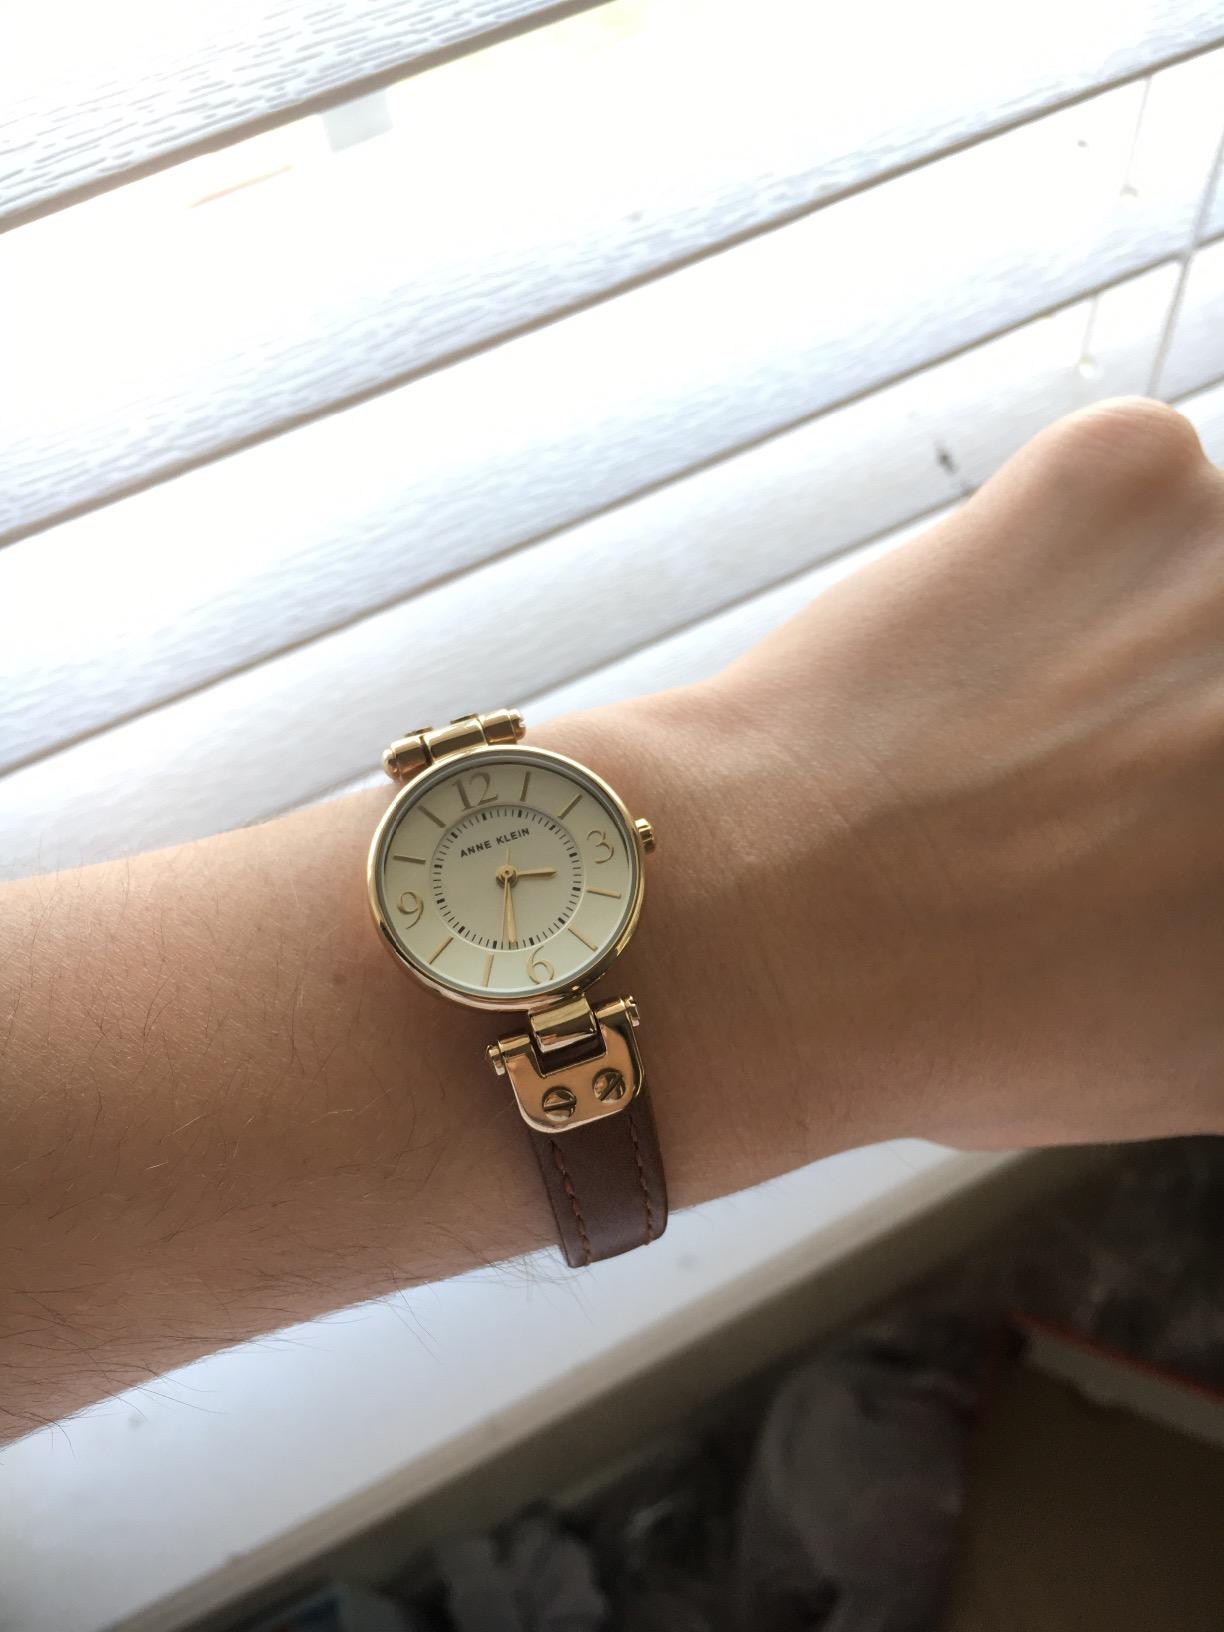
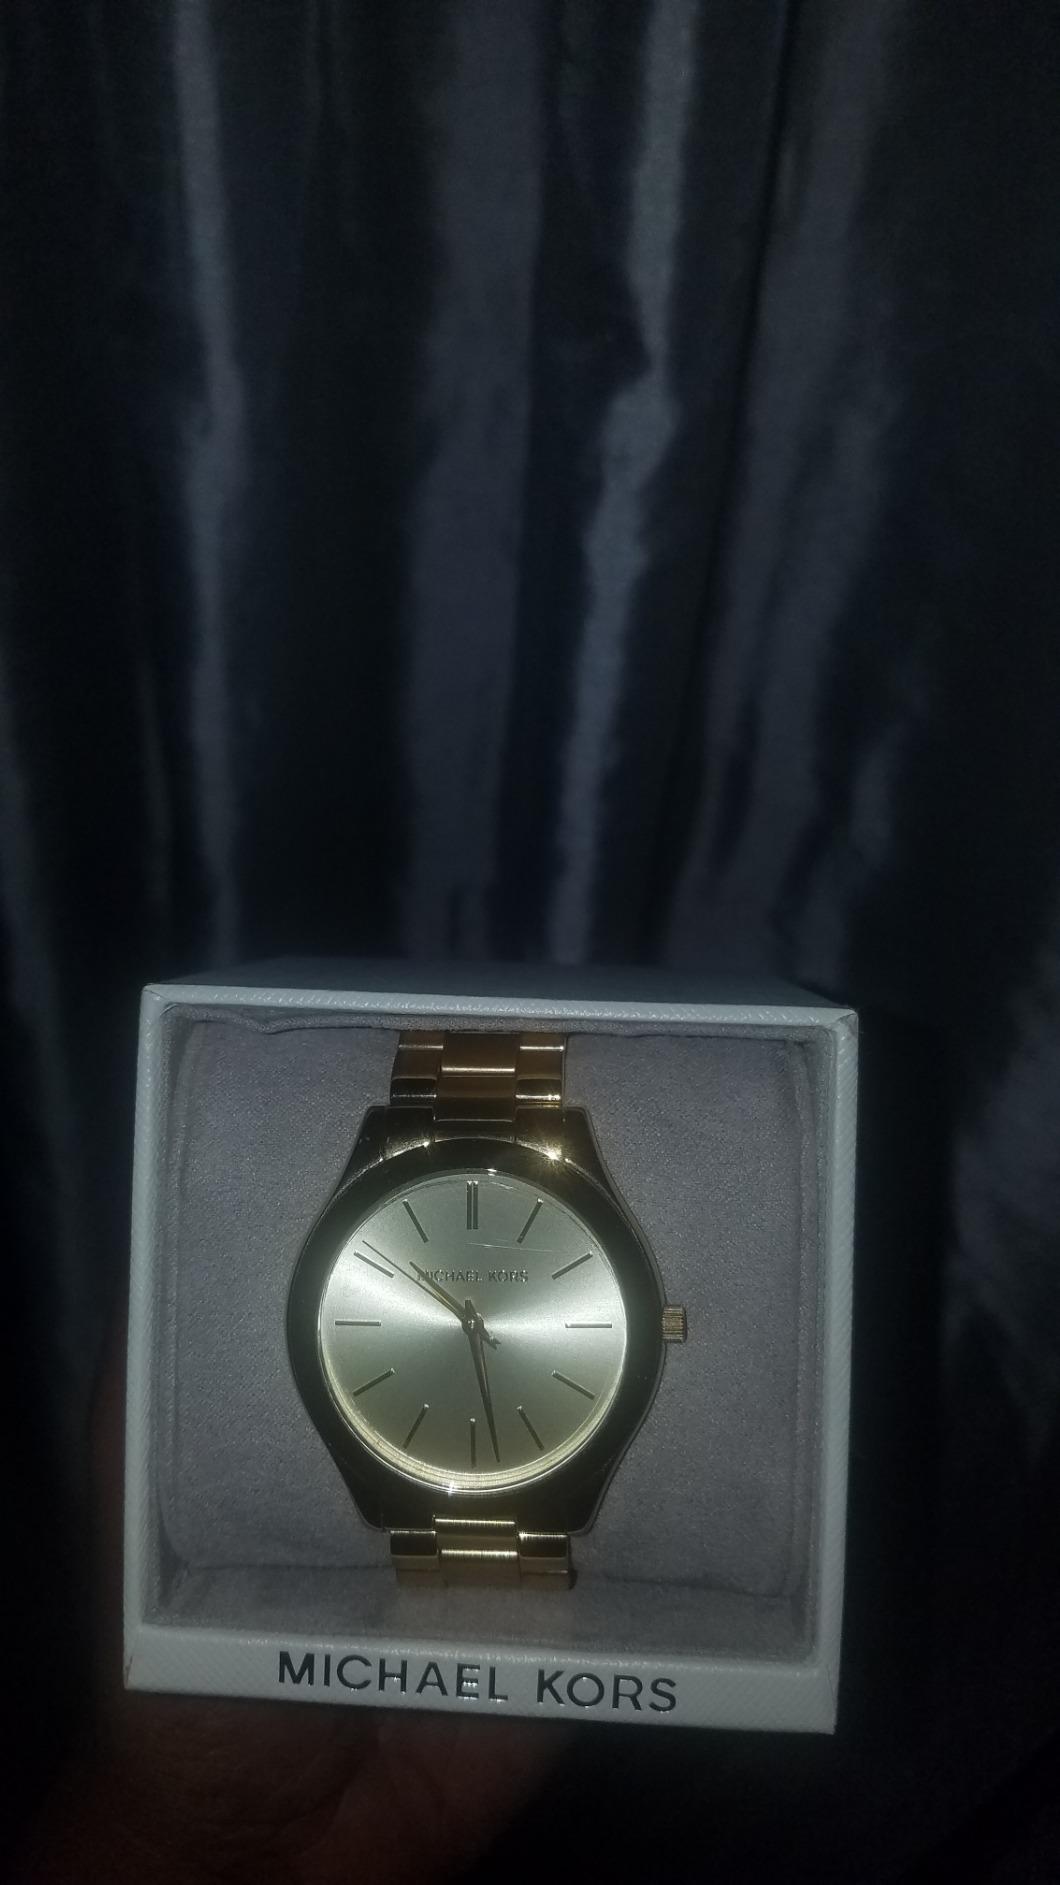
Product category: accessories_watch
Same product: no